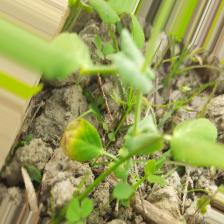
Label: Ascochyta blight